Citadel of Erbil

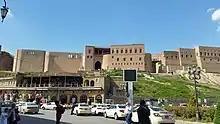
Entrance of Erbil citadel (Front view)

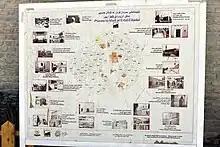
Places of interest and buildings to visit within Erbil Citadel

In 2006 and 2007, a team from the University of West Bohemia, together with Salahaddin University in Arbil, carried out an extensive survey and evaluation of the entire citadel. As part of this project, geodetic measurements of the citadel were taken and these were combined with satellite imagery, regular photographic imagery and aerial photographs to create a map and digital 3D model of the citadel mound and the houses on top of it. Geophysical prospection was carried out in some areas of the citadel to detect traces of older architecture buried under the present houses. Archaeological investigations included an archaeological survey on the western slope of the citadel mound, and the excavation of a small test trench in the eastern part of the citadel.